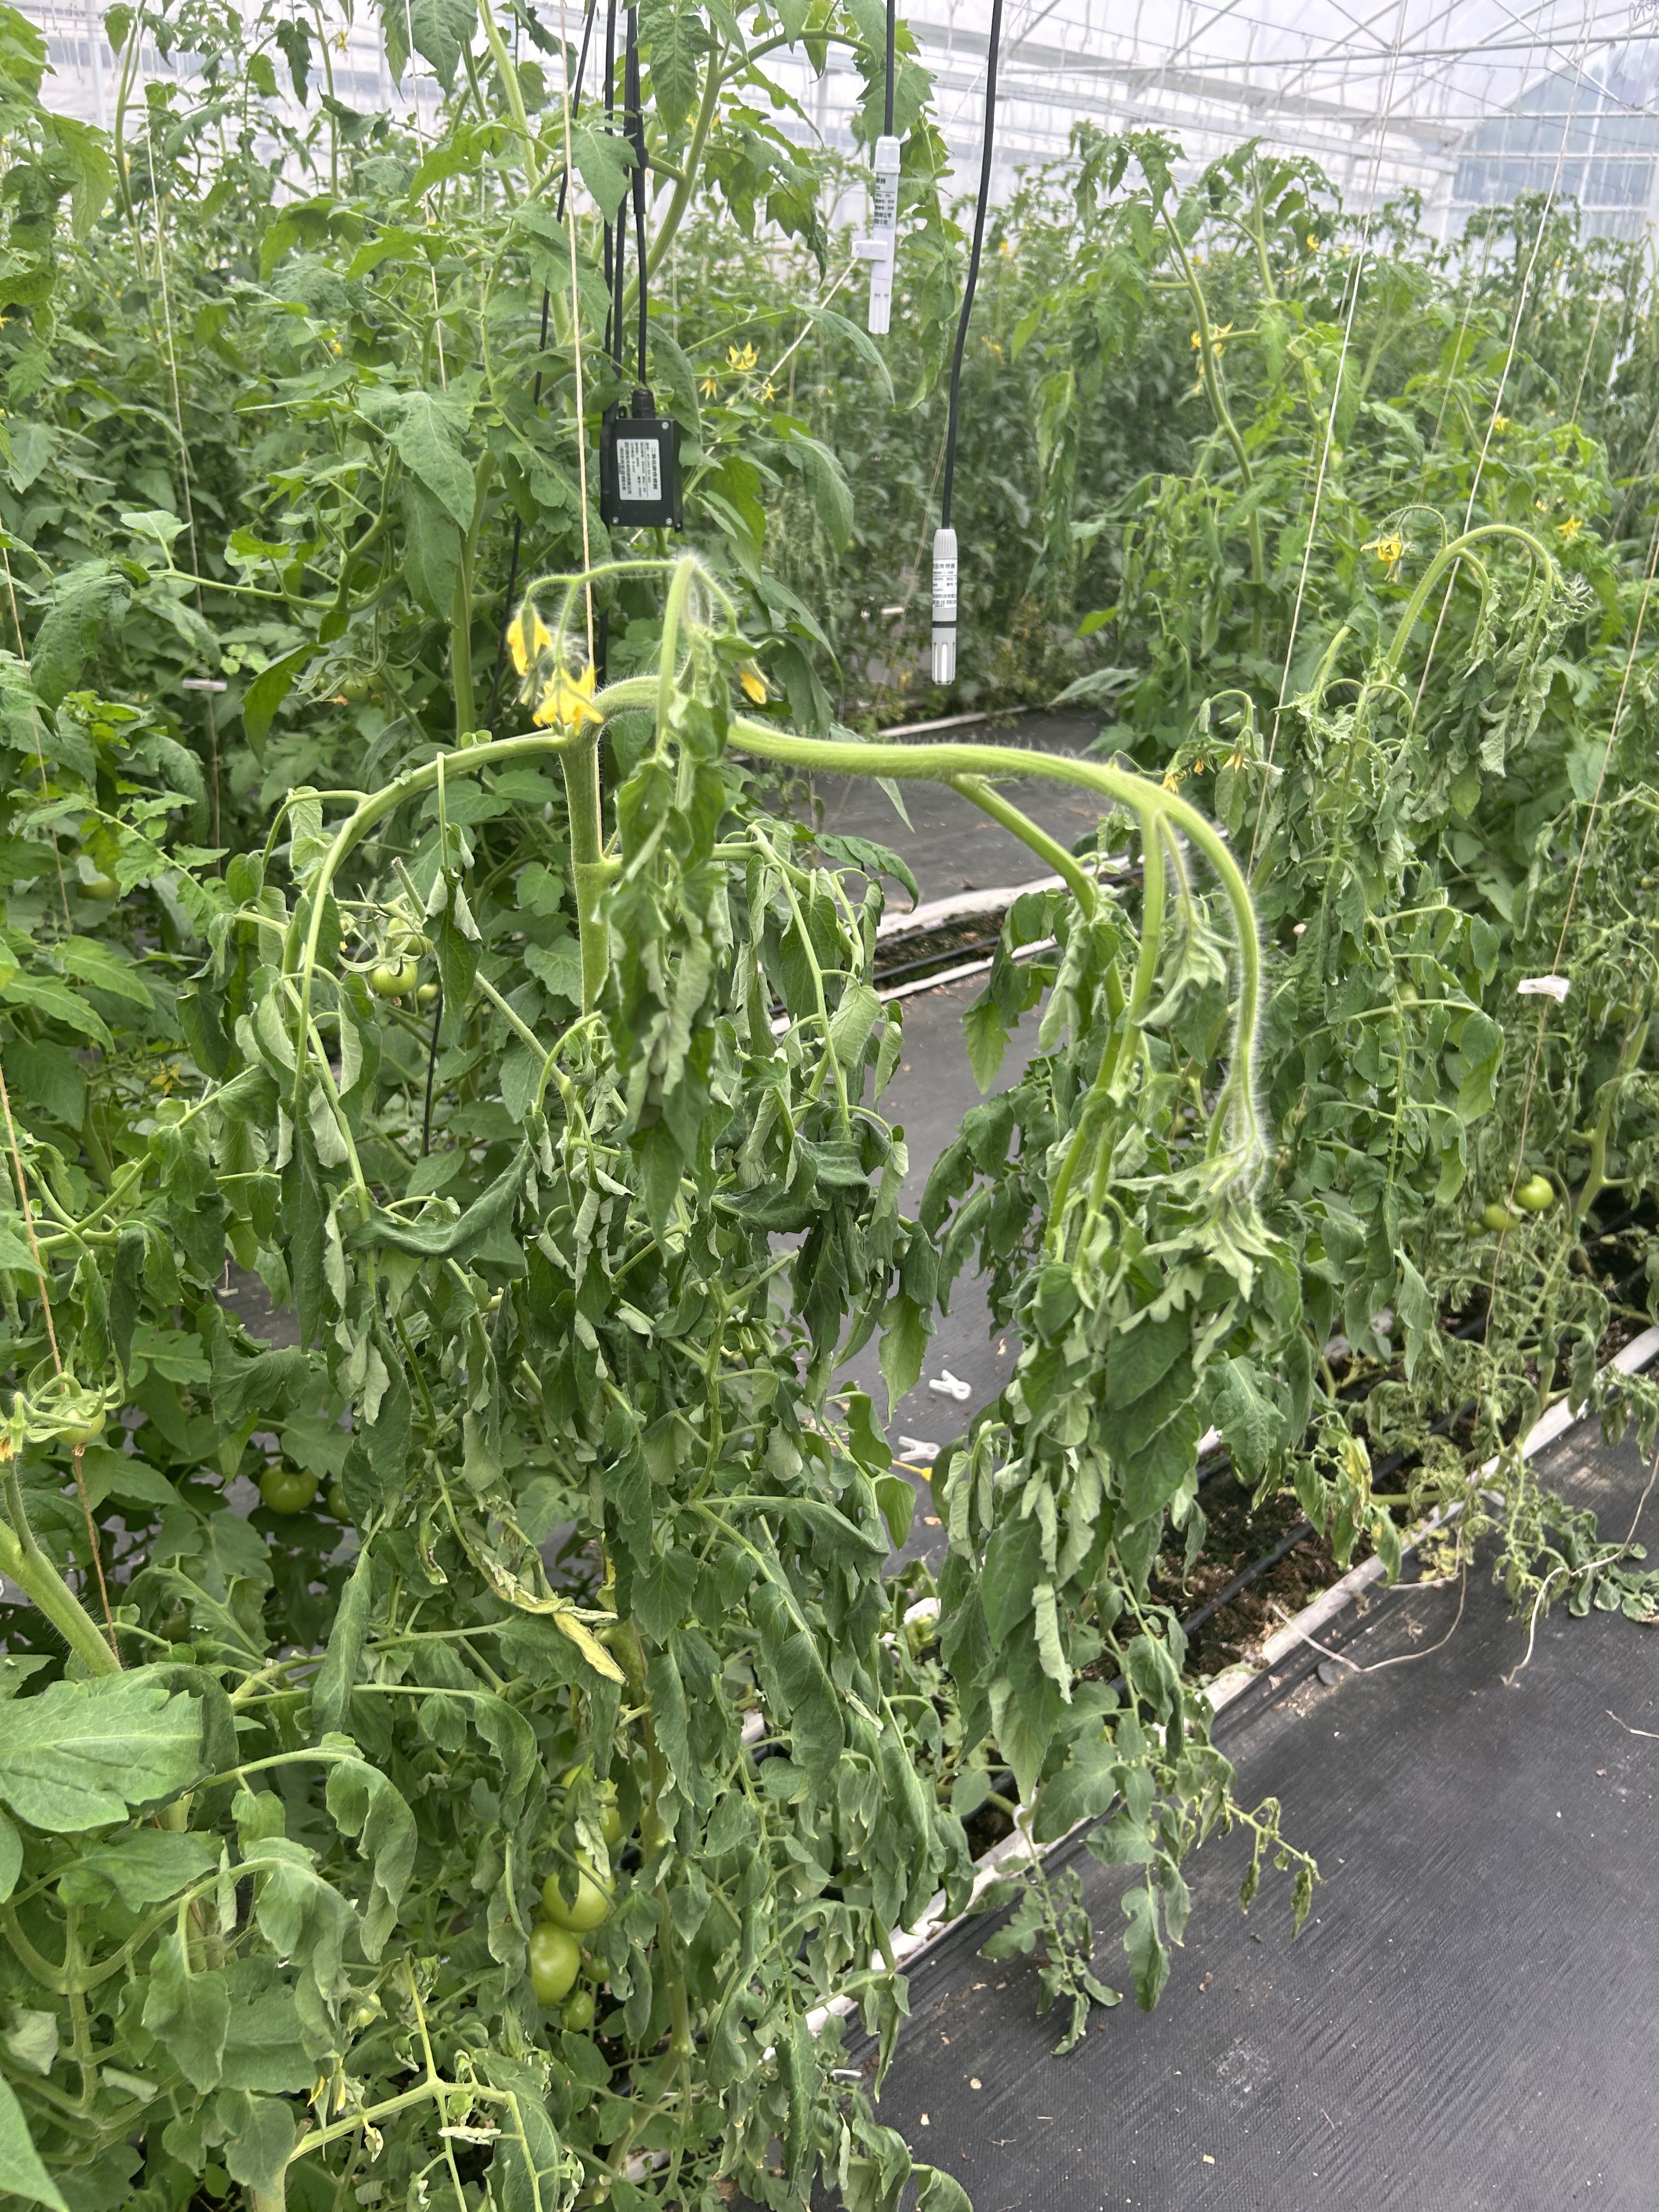
Disease: Wilt